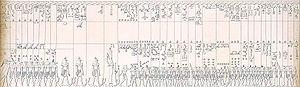
Partie du plafond de la tombe de Séthi Ier
Les plafonds astronomiques ornent quelques tombeaux ainsi que quelques temples de l'Égypte antique. Ce type de représentation apparait au Nouvel Empire et perdure jusque la Basse époque.
Le livre de Nout est un recueil de textes astronomiques égyptiens antiques, couvrant également divers sujets mythologiques. Ces textes se concentrent sur les cycles des étoiles des décans, les mouvements de la lune, du soleil et des planètes, sur les cadrans solaires et les sujets connexes.